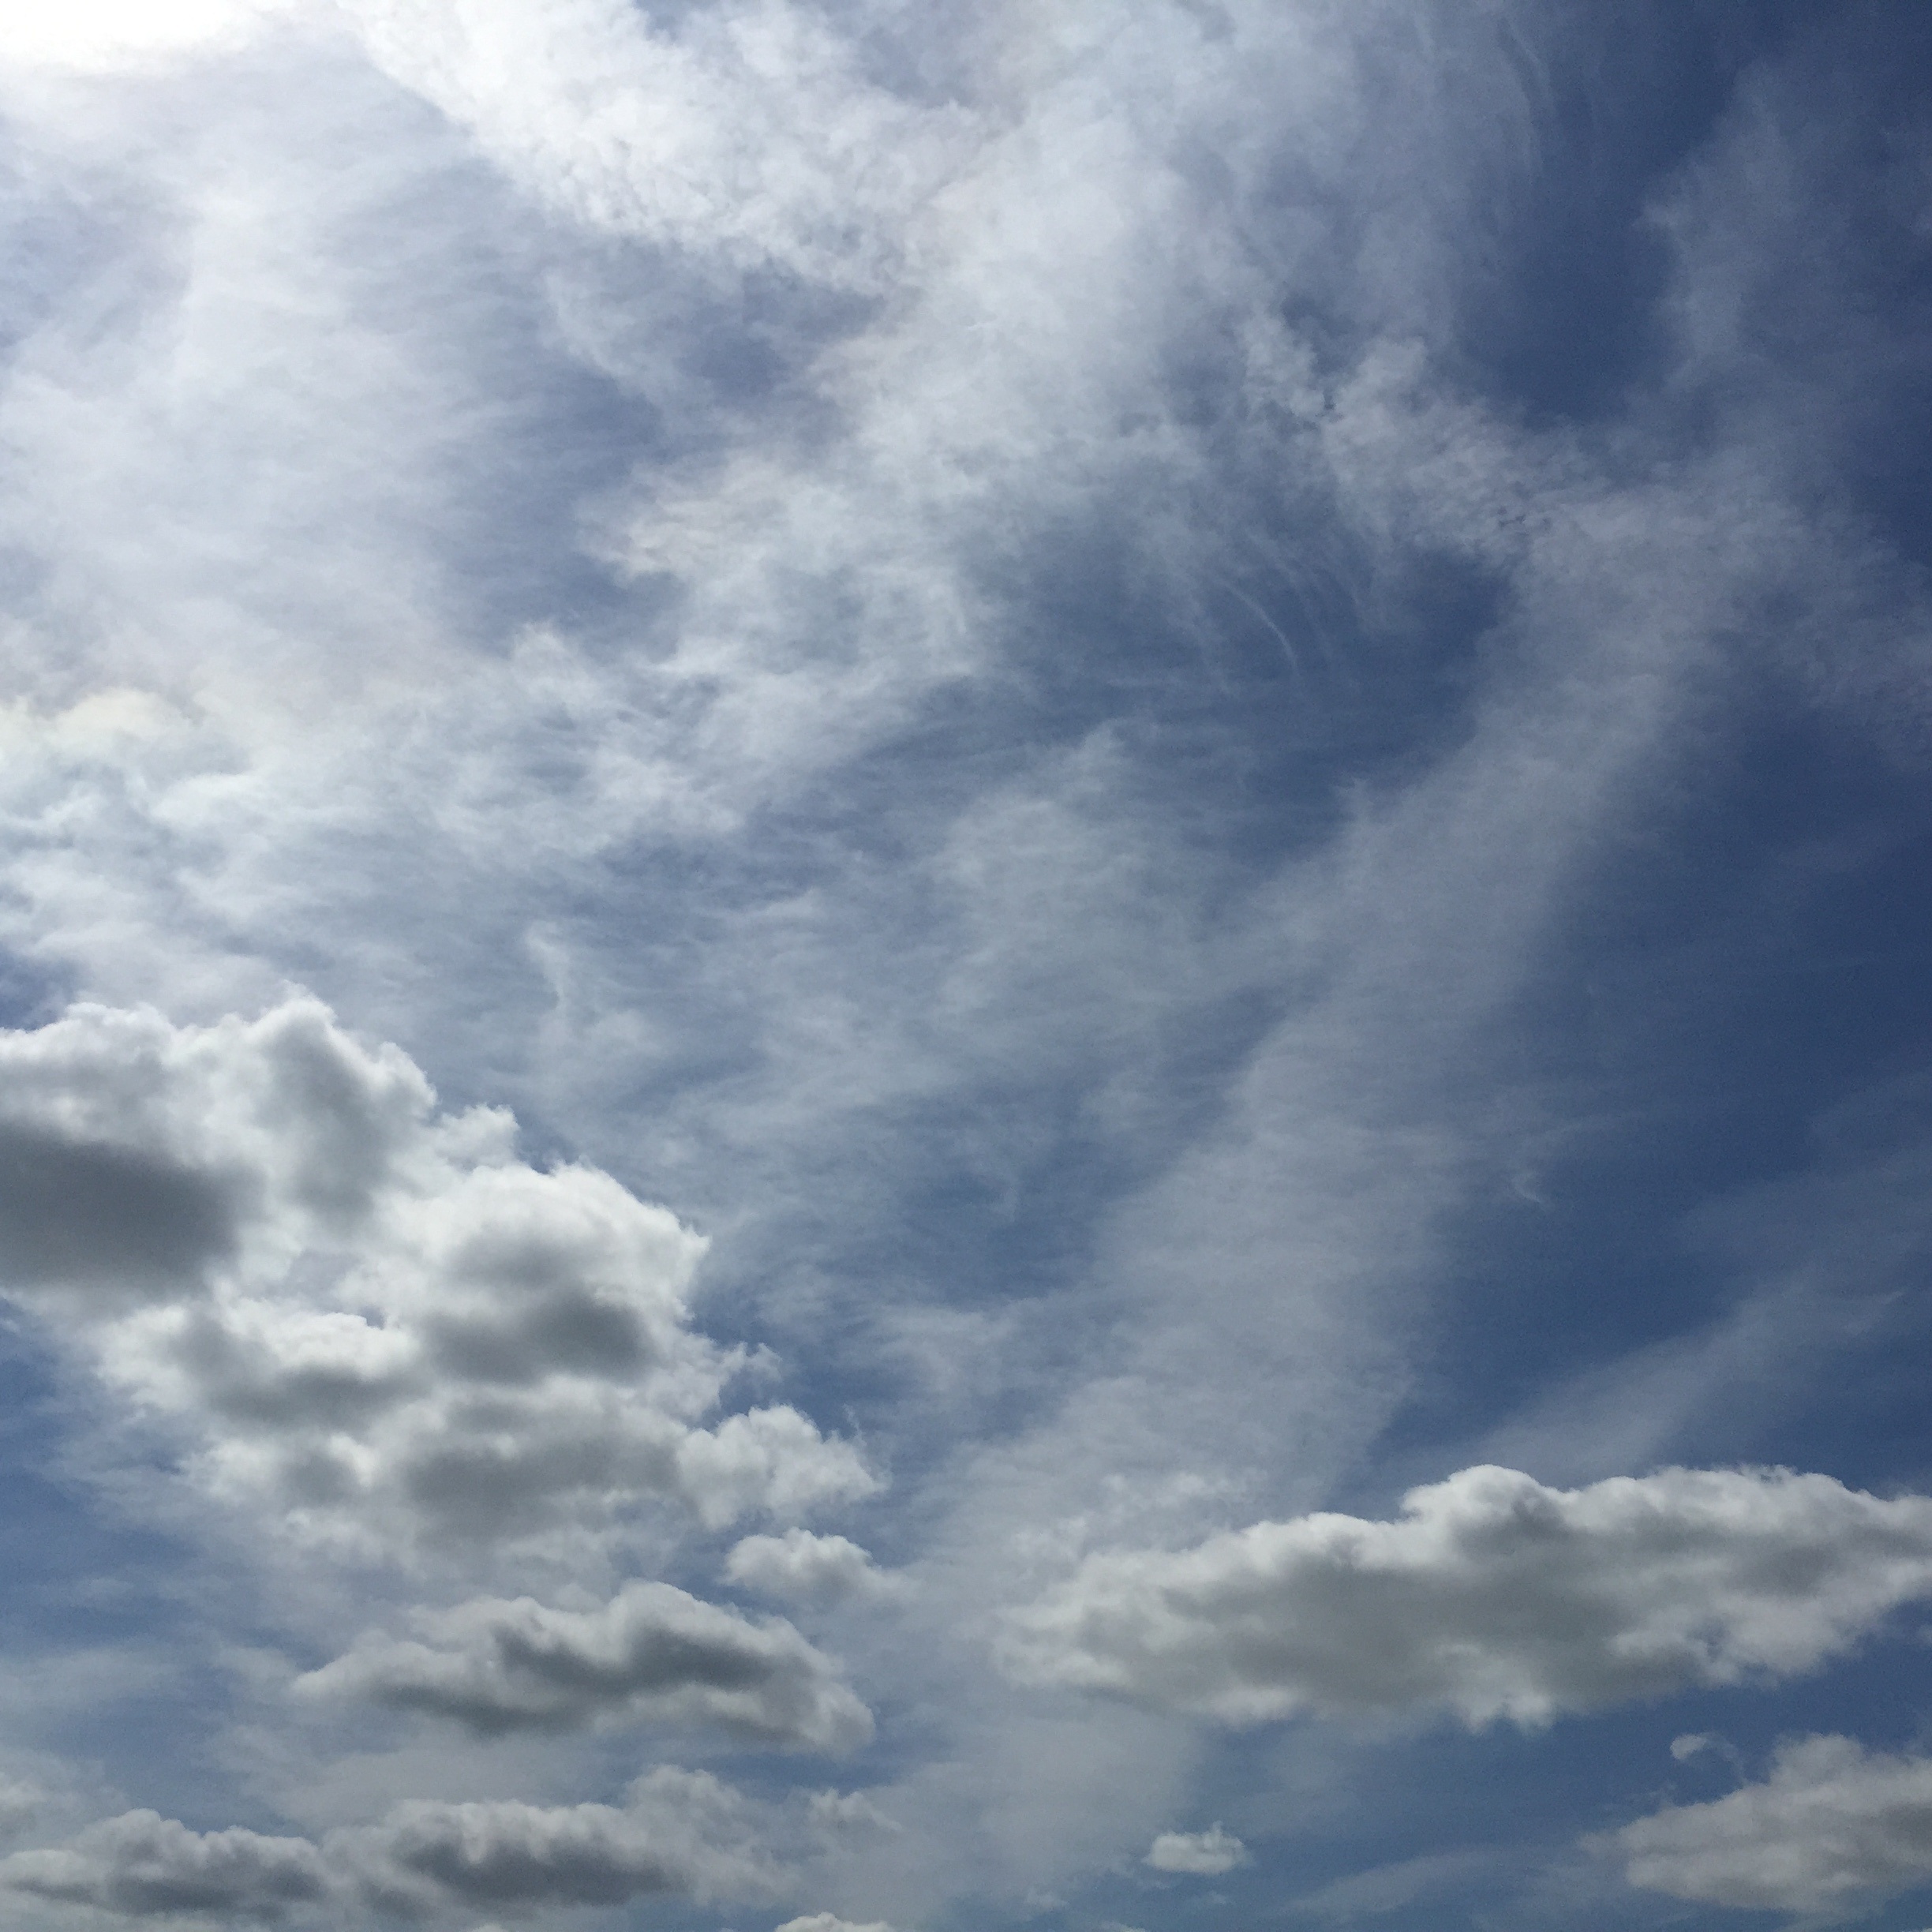
cloud, sky, atmosphere, daytime, cumulus, clouds, daylight, day, meteorological phenomenon, game texture, sky texture